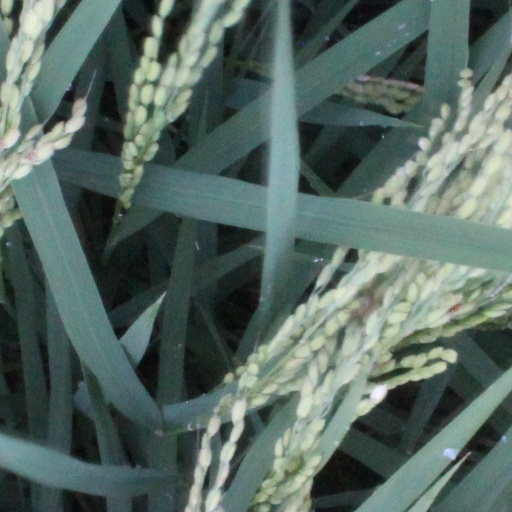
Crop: rice